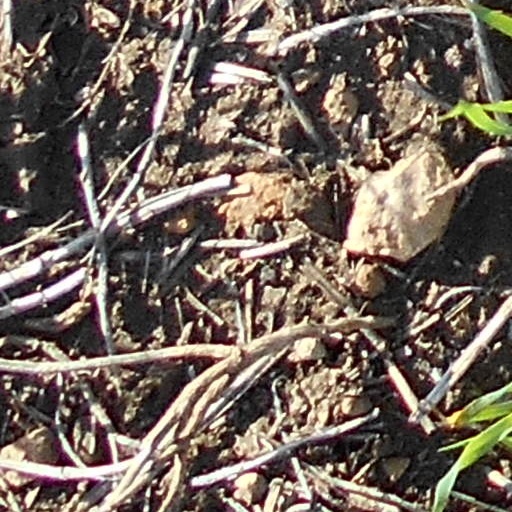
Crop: wheat